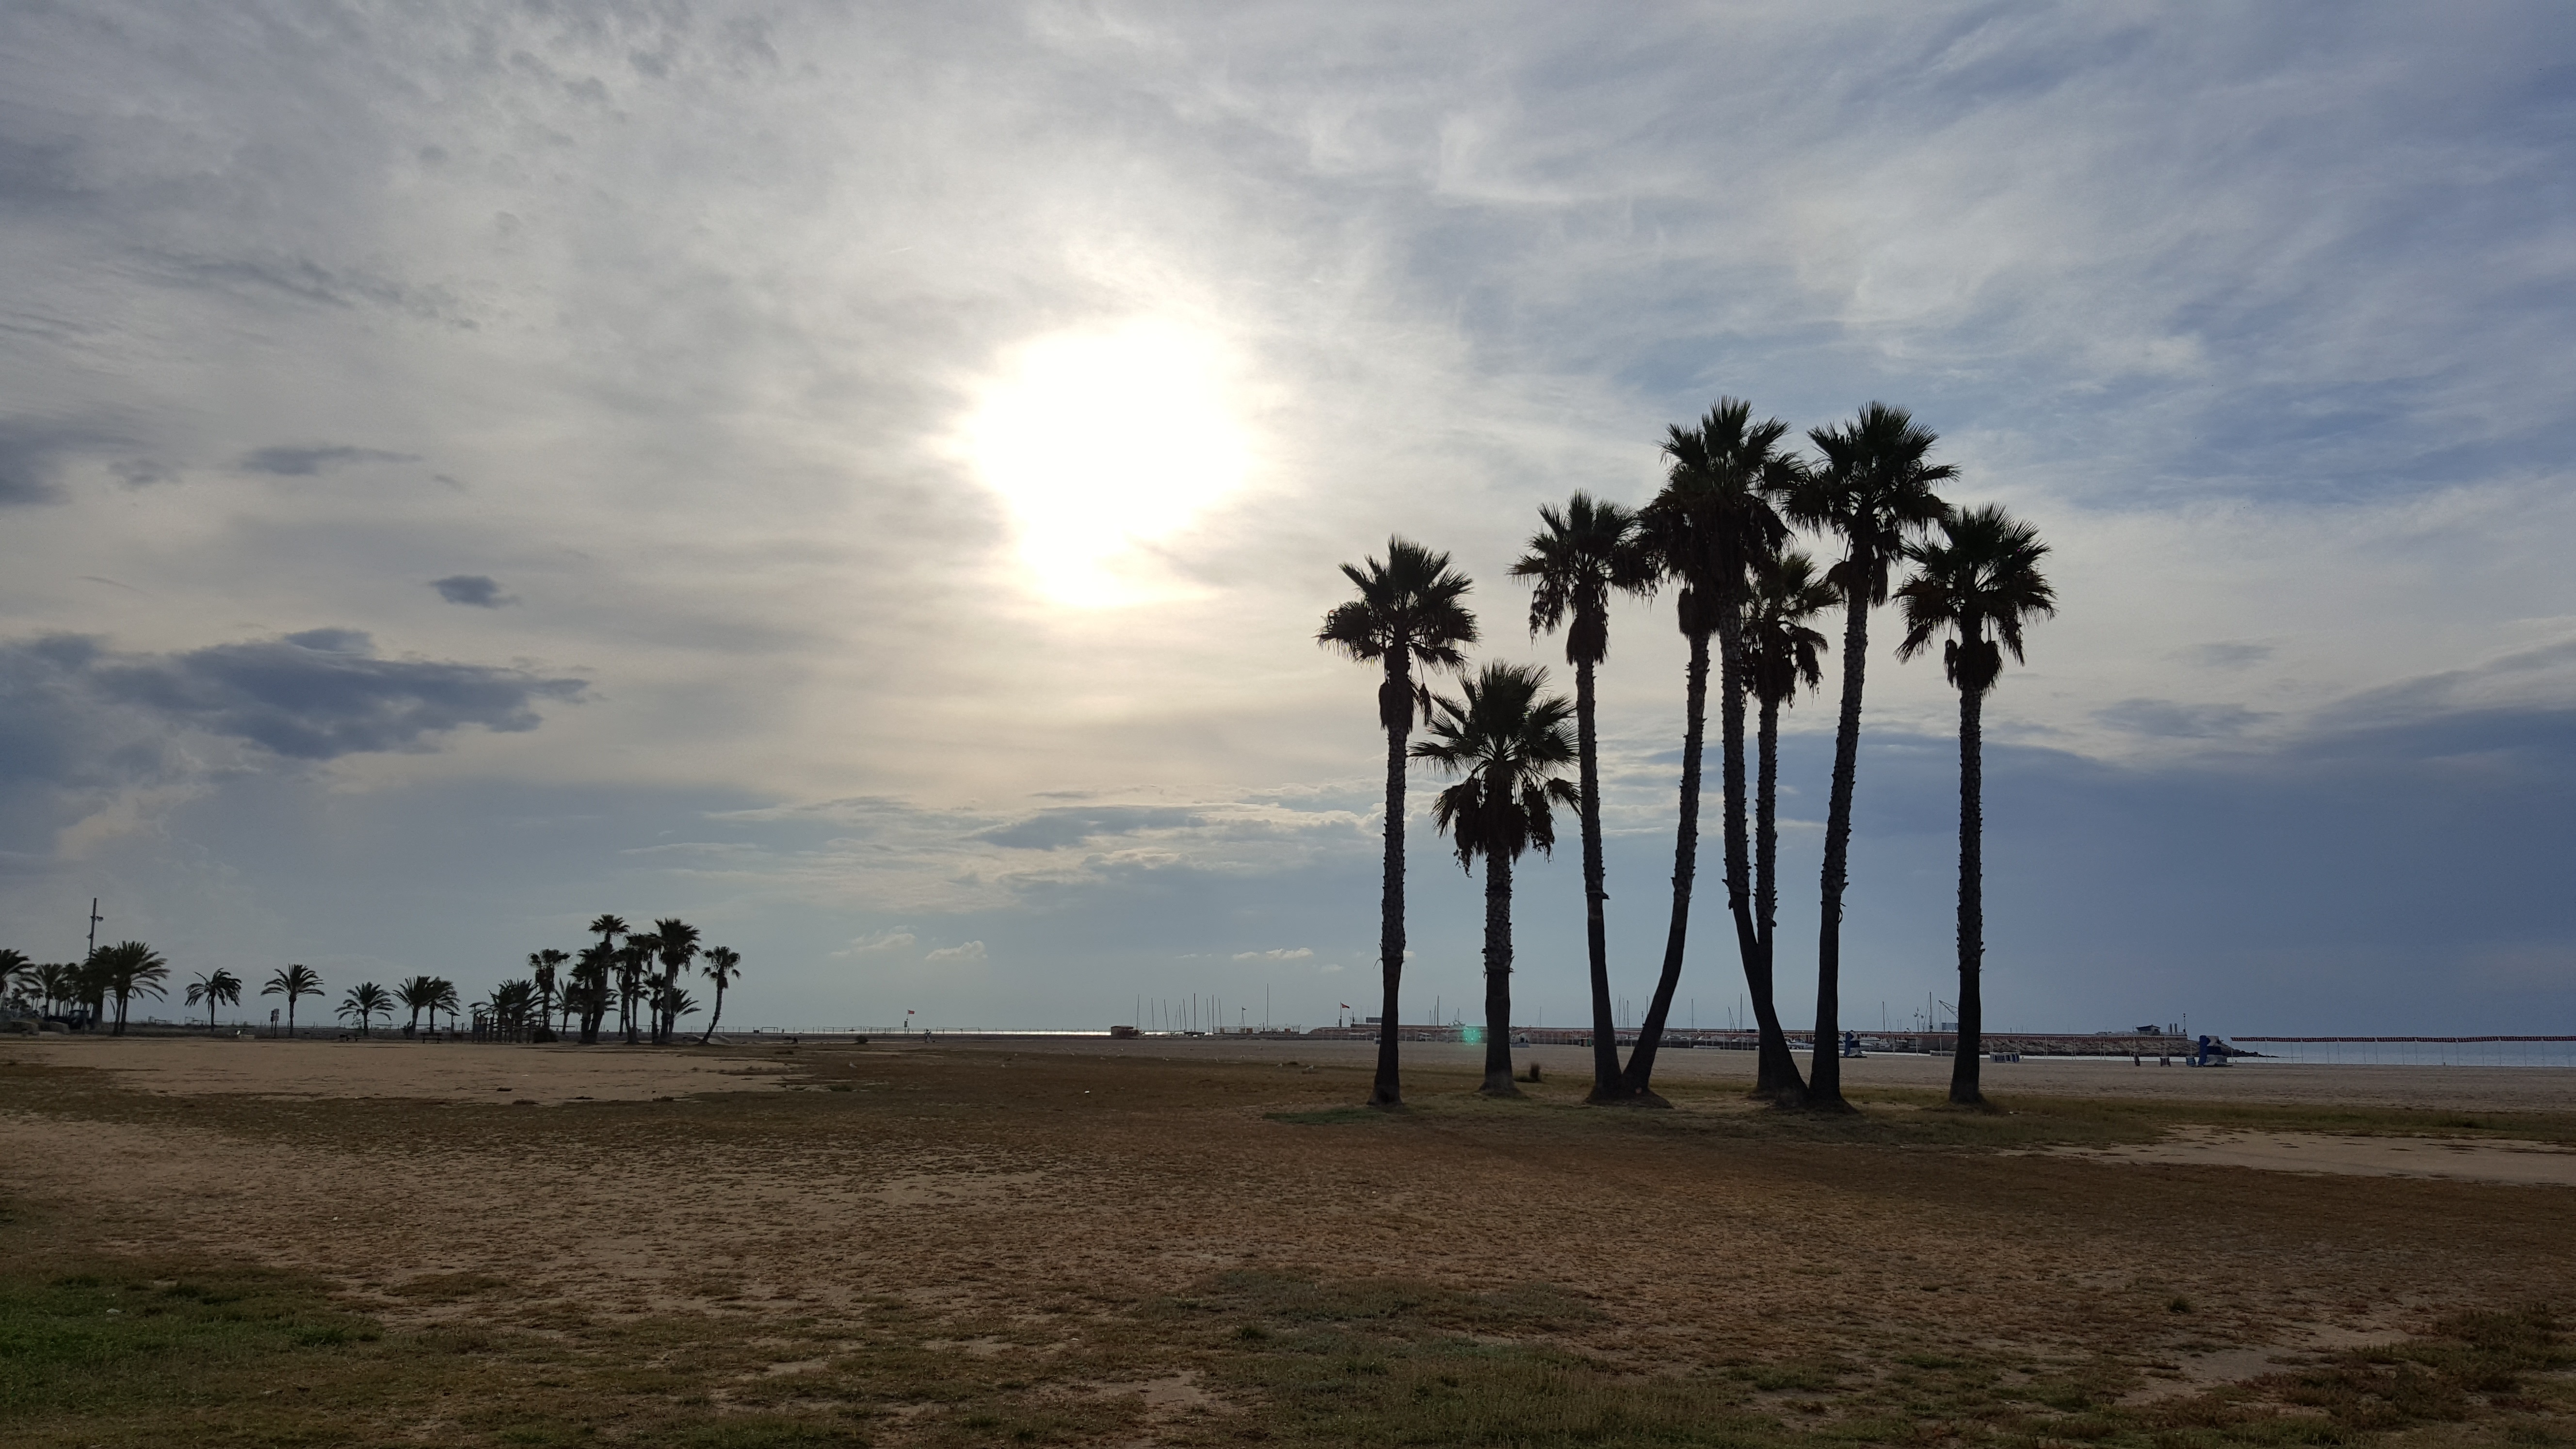
beach, sea, coast, tree, ocean, horizon, cloud, sky, sunset, palm tree, sunlight, morning, shore, wind, dawn, dusk, evening, bay, body of water, arecales, palm family, coma rruga